Russian locomotive class Izhitsa

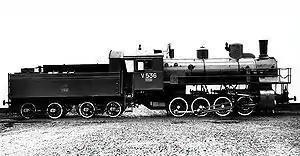

The Russian steam locomotive class Izhitsa (Ѵ) was a steam locomotive produced in Russia and the Soviet Union between 1908 and 1918, and between 1927 and 1931. The Russian letter Ѵ can be transliterated as "ü". On Russian and Soviet railways, these were the most powerful steam locomotives of type . They were designed by E. E. Noltein and had a 16-ton axle load.